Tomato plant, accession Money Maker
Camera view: tilt-top (135 deg); turntable rotation: 30 degrees
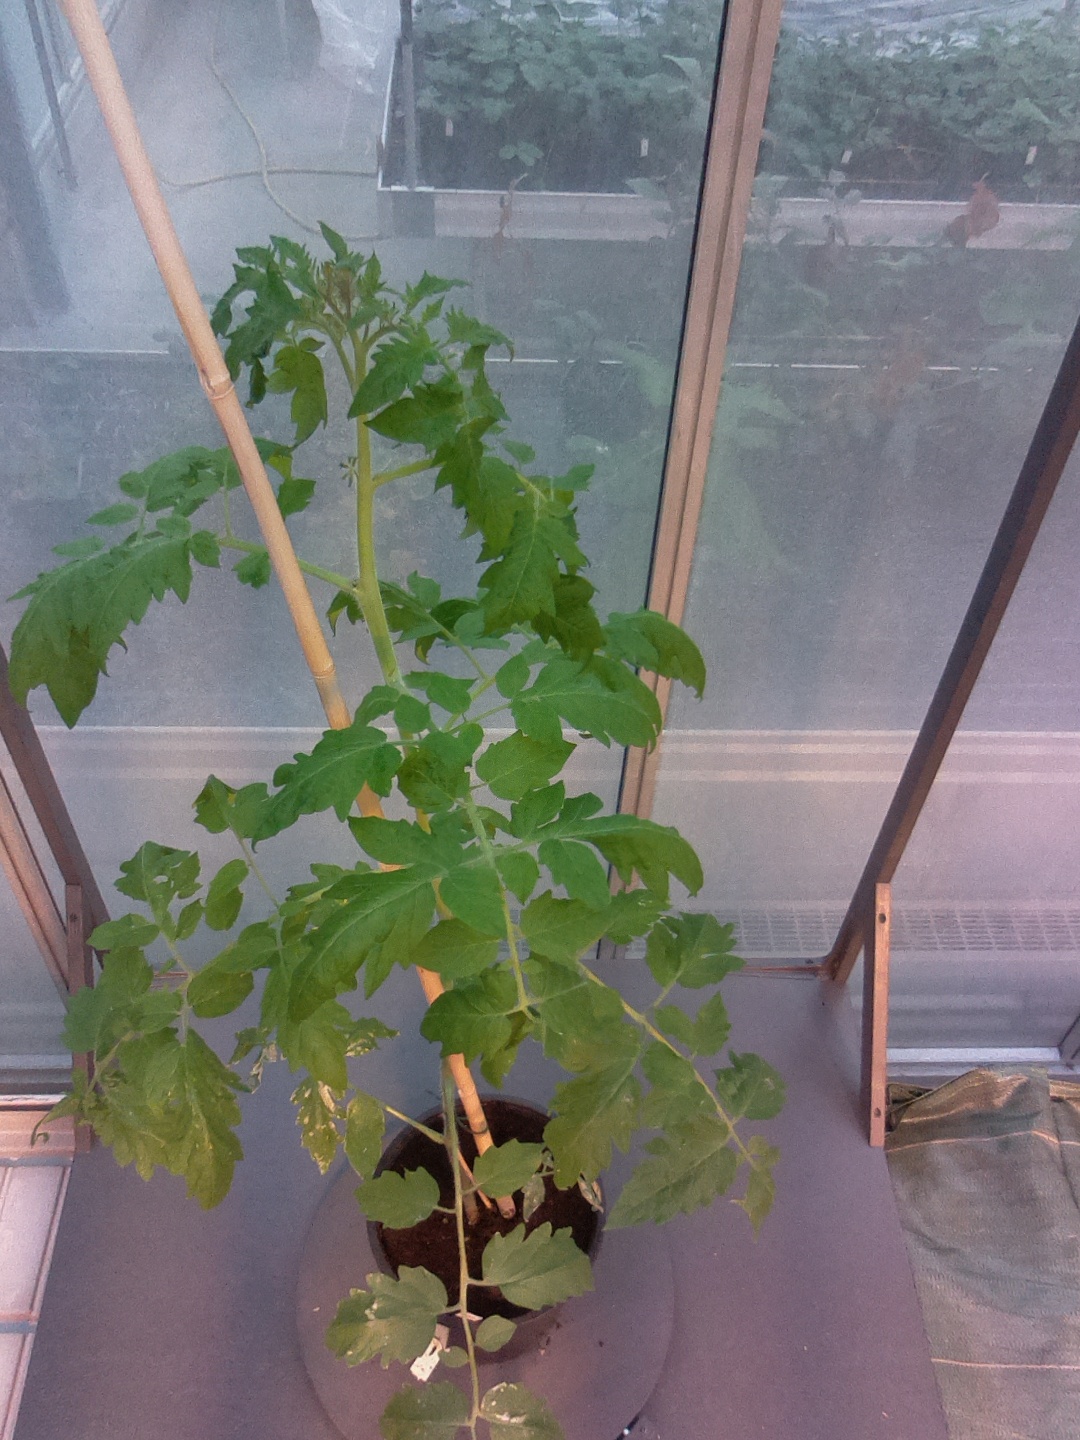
BBCH growth stage 20: First Side shoot start formed